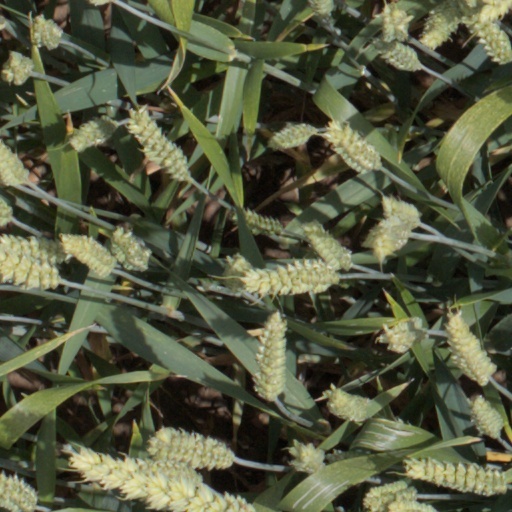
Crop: wheat